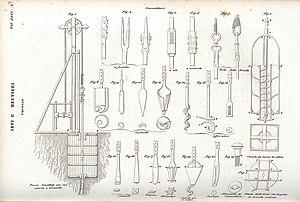
Une tarière est un outil permettant de percer le sol ou des matériaux comme le bois. Manuelle ou mécanique, en forme de gouge, de cuiller ou de spirale permet de percer des trous étroits et profonds pour travailler le bois par exemple. C'est un outil utilisé par les charpentiers et les menuisiers.